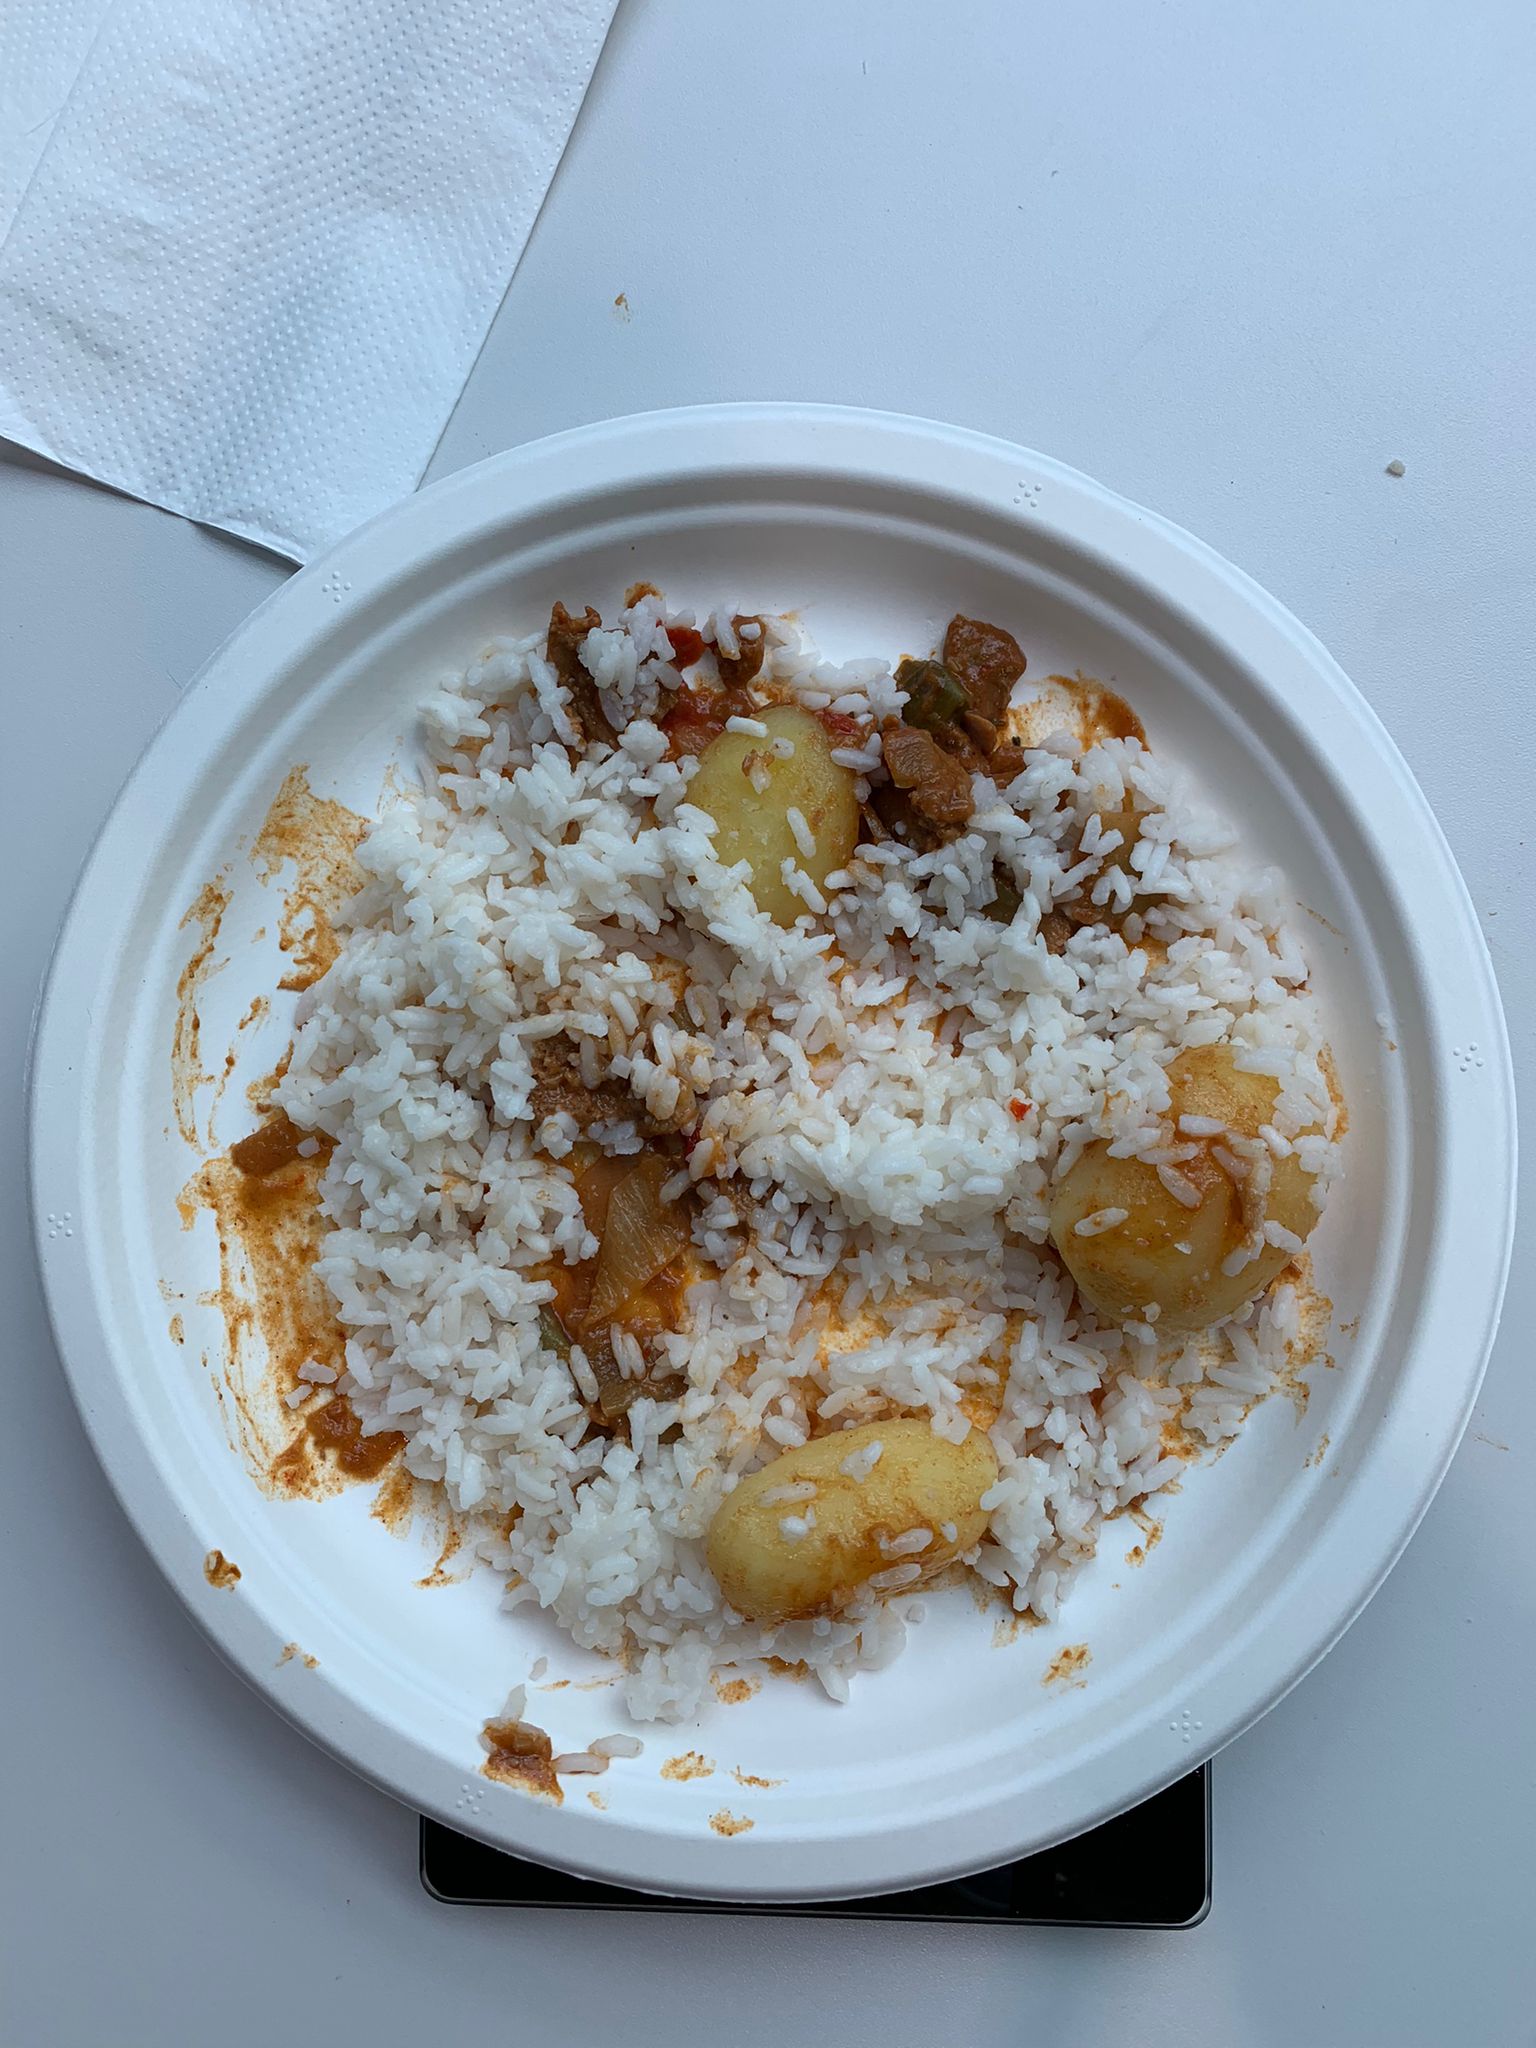
Ingredients: goulash, potatoes, rice